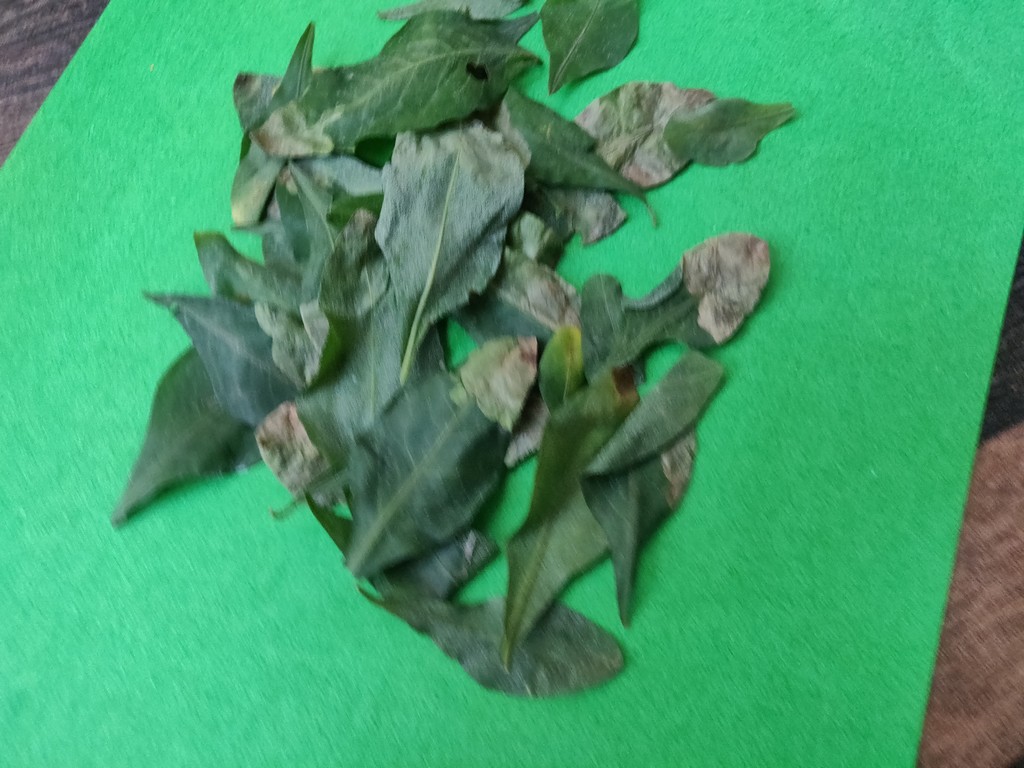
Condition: Unhealthy
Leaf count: multiple
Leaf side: unknown